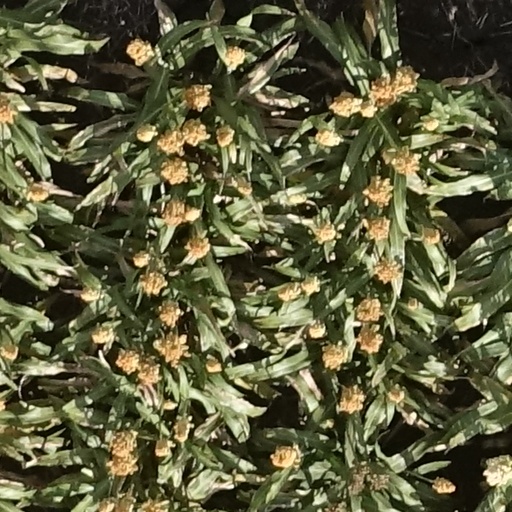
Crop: sorghum